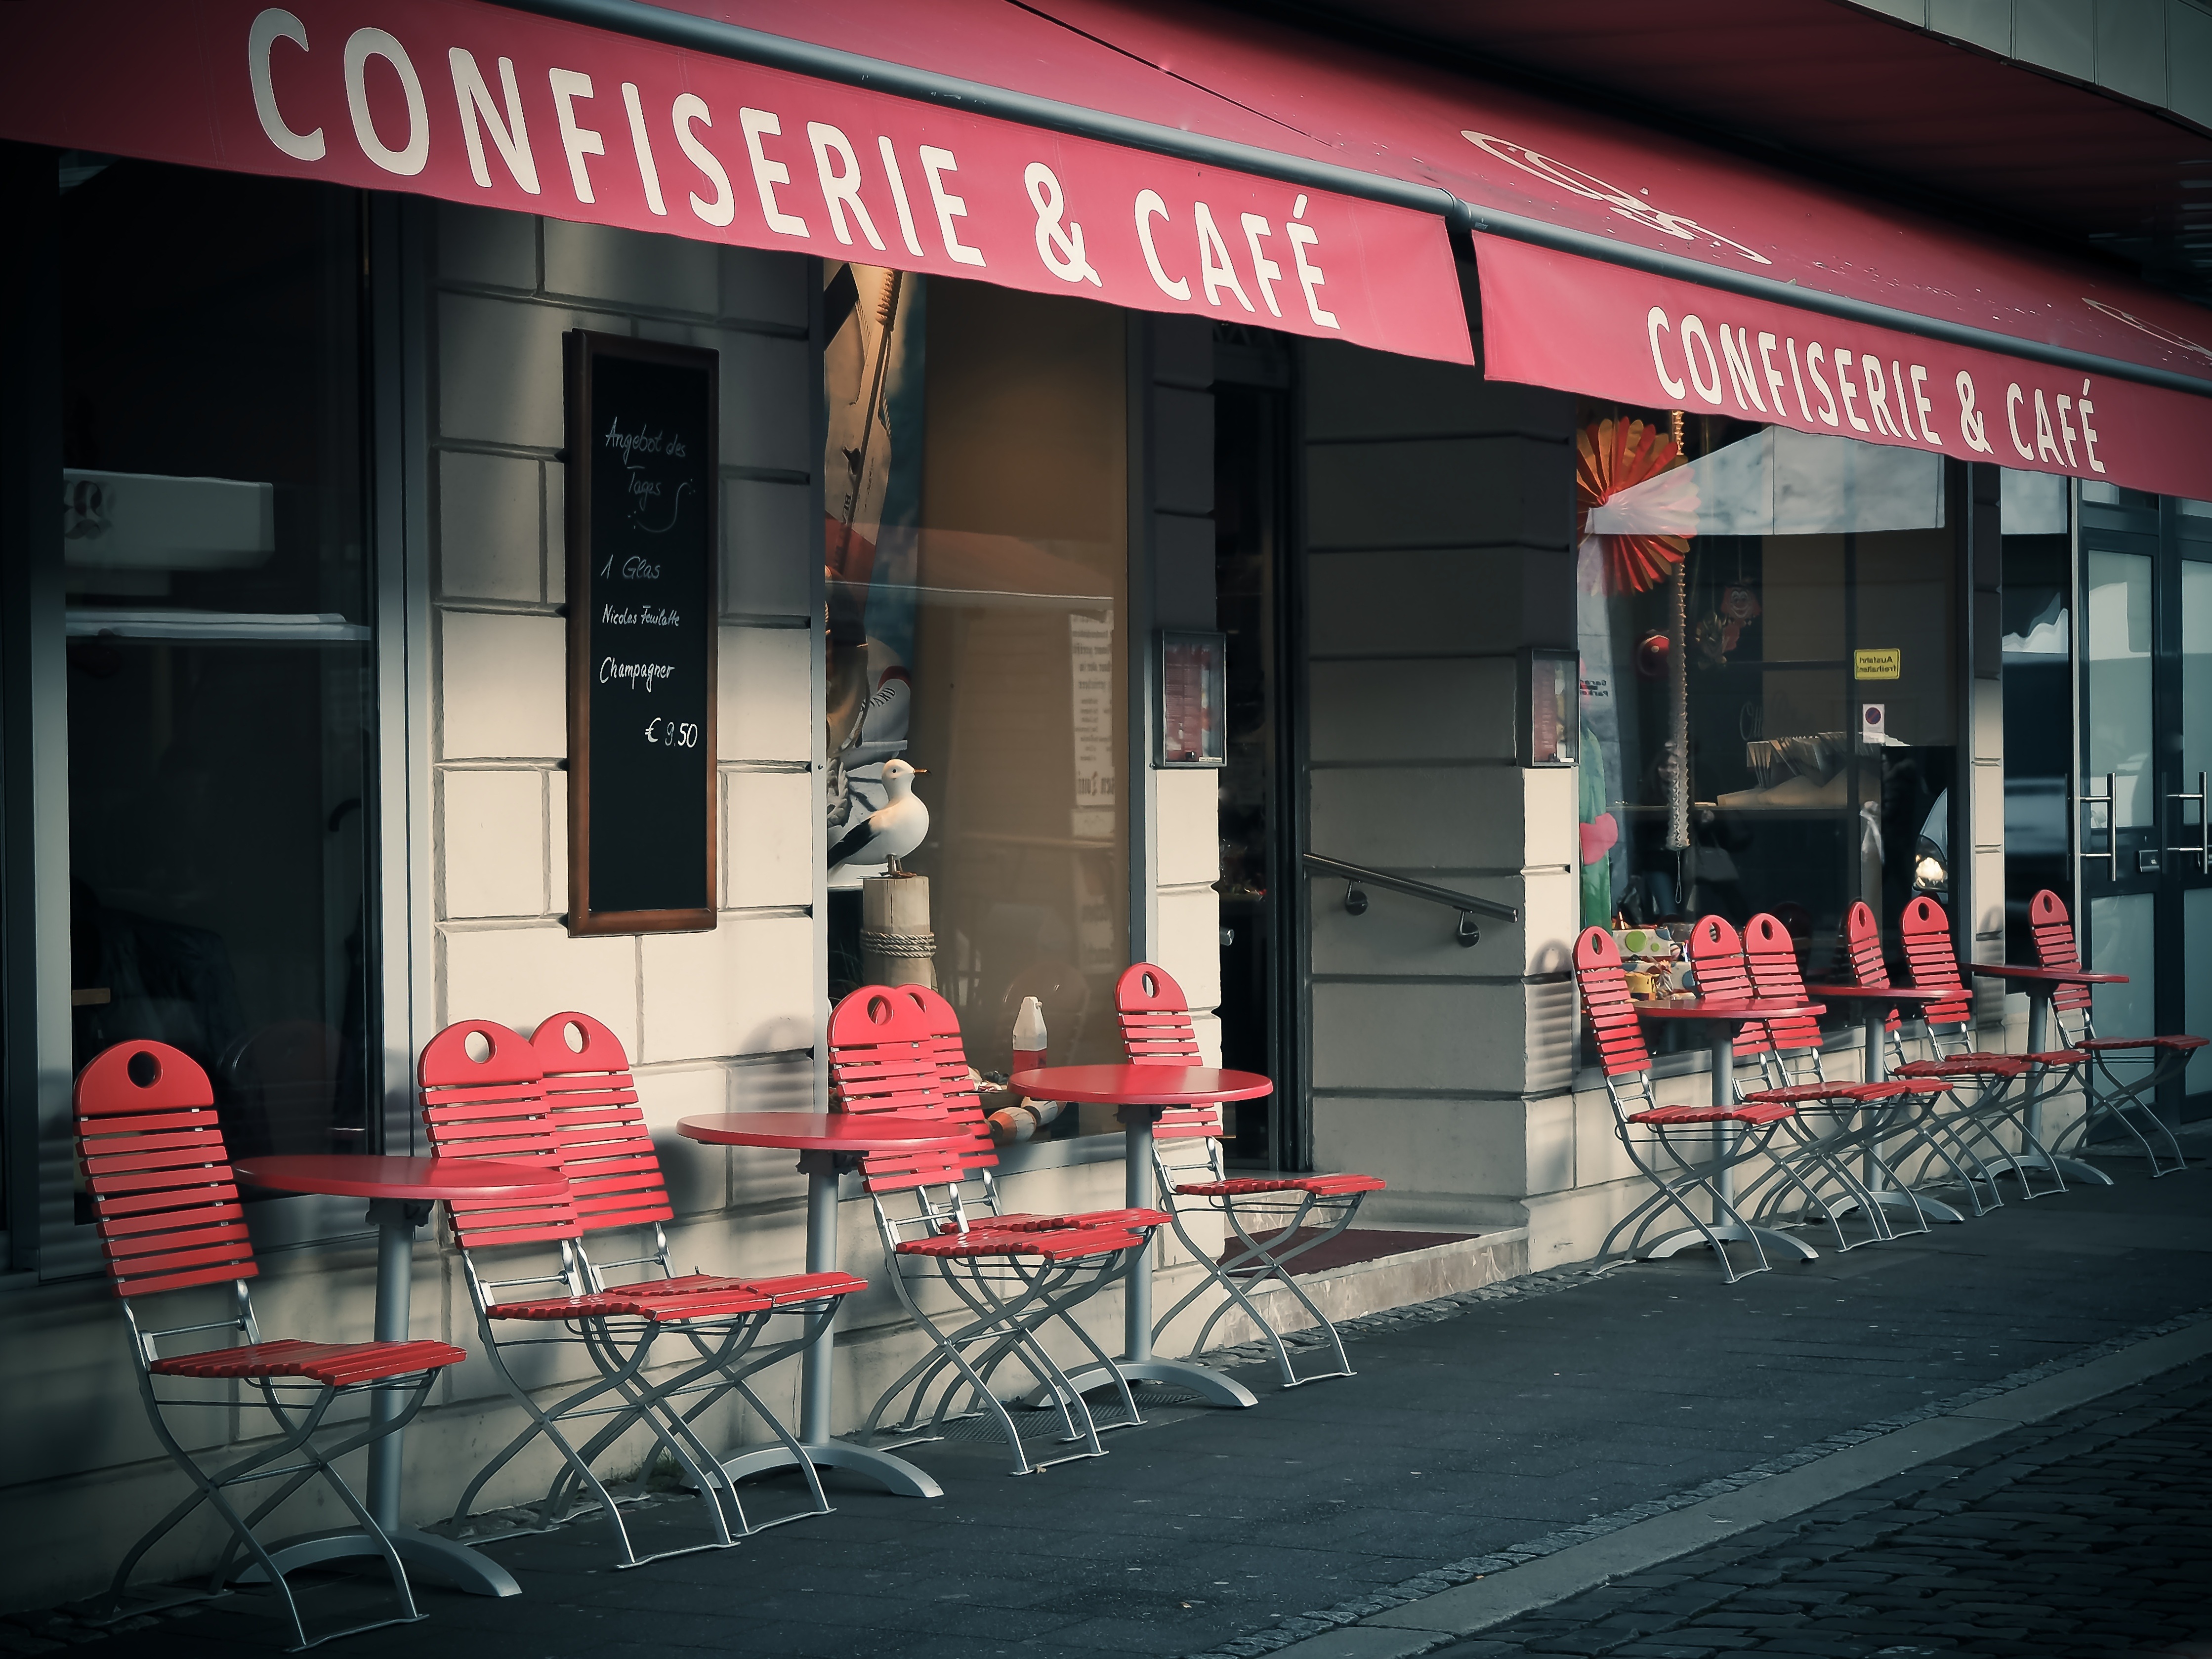
cafe, street, seating, seat, restaurant, bar, red, color, tourism, old town, bistro, seats, local, gastronomy, coffee break, outside catering, street cafe, dusseldorf, window covering